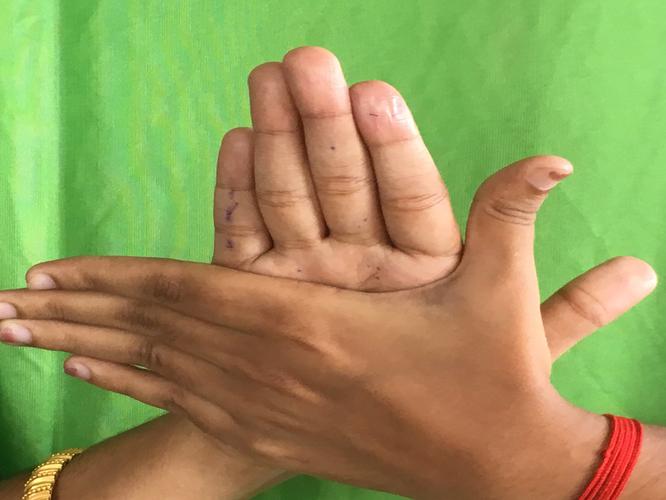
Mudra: Chakra
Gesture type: double_hand